Edward R. Stettinius

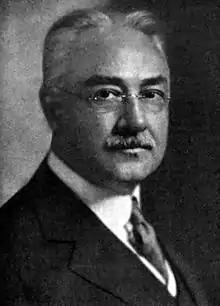

Edward Reilly Stettinius (February 15, 1865 – September 3, 1925) was an American executive. He was president of Diamond Match Company in Barberton, Ohio, for a time. After the start of World War I, he worked at J. P. Morgan and Company coordinating the purchase of war supplies for the Allies. When the United States entered the war, he went to work in its War Department.